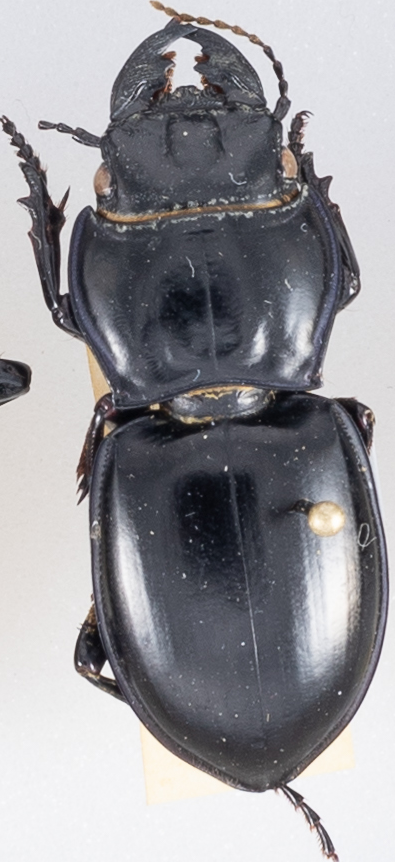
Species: Pasimachus californicus
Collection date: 2019-08-12
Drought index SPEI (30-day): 0.36
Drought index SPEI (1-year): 2.09
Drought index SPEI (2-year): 0.82